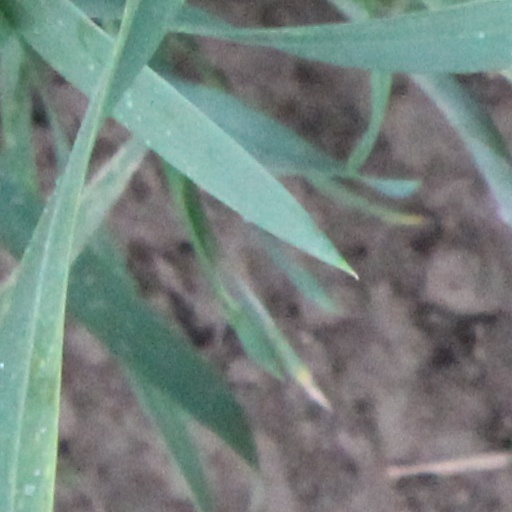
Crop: wheat